Marshall Chalk

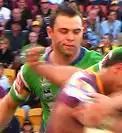
Chalk playing for Canberra in 2008

Marshall Chalk (born 13 March 1981) is an Australian former professional rugby league footballer and current local politician. He played in the 2000s played for Canberra and Crusaders in the Super League. Since 2020 he has been councillor for division 5 on the Scenic Rim Regional Council.